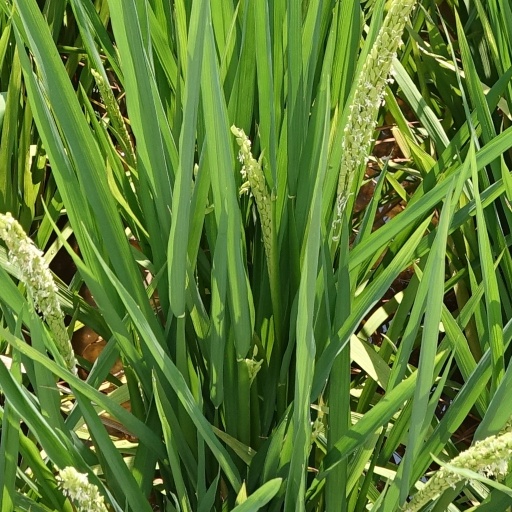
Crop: rice